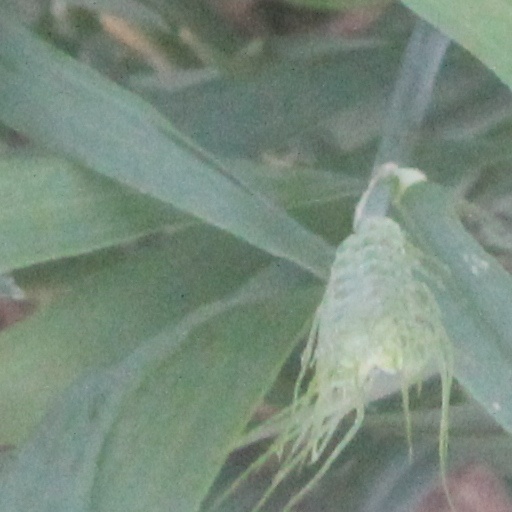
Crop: wheat